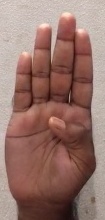
ASL sign: B